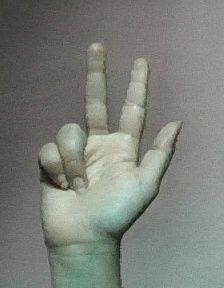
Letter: al